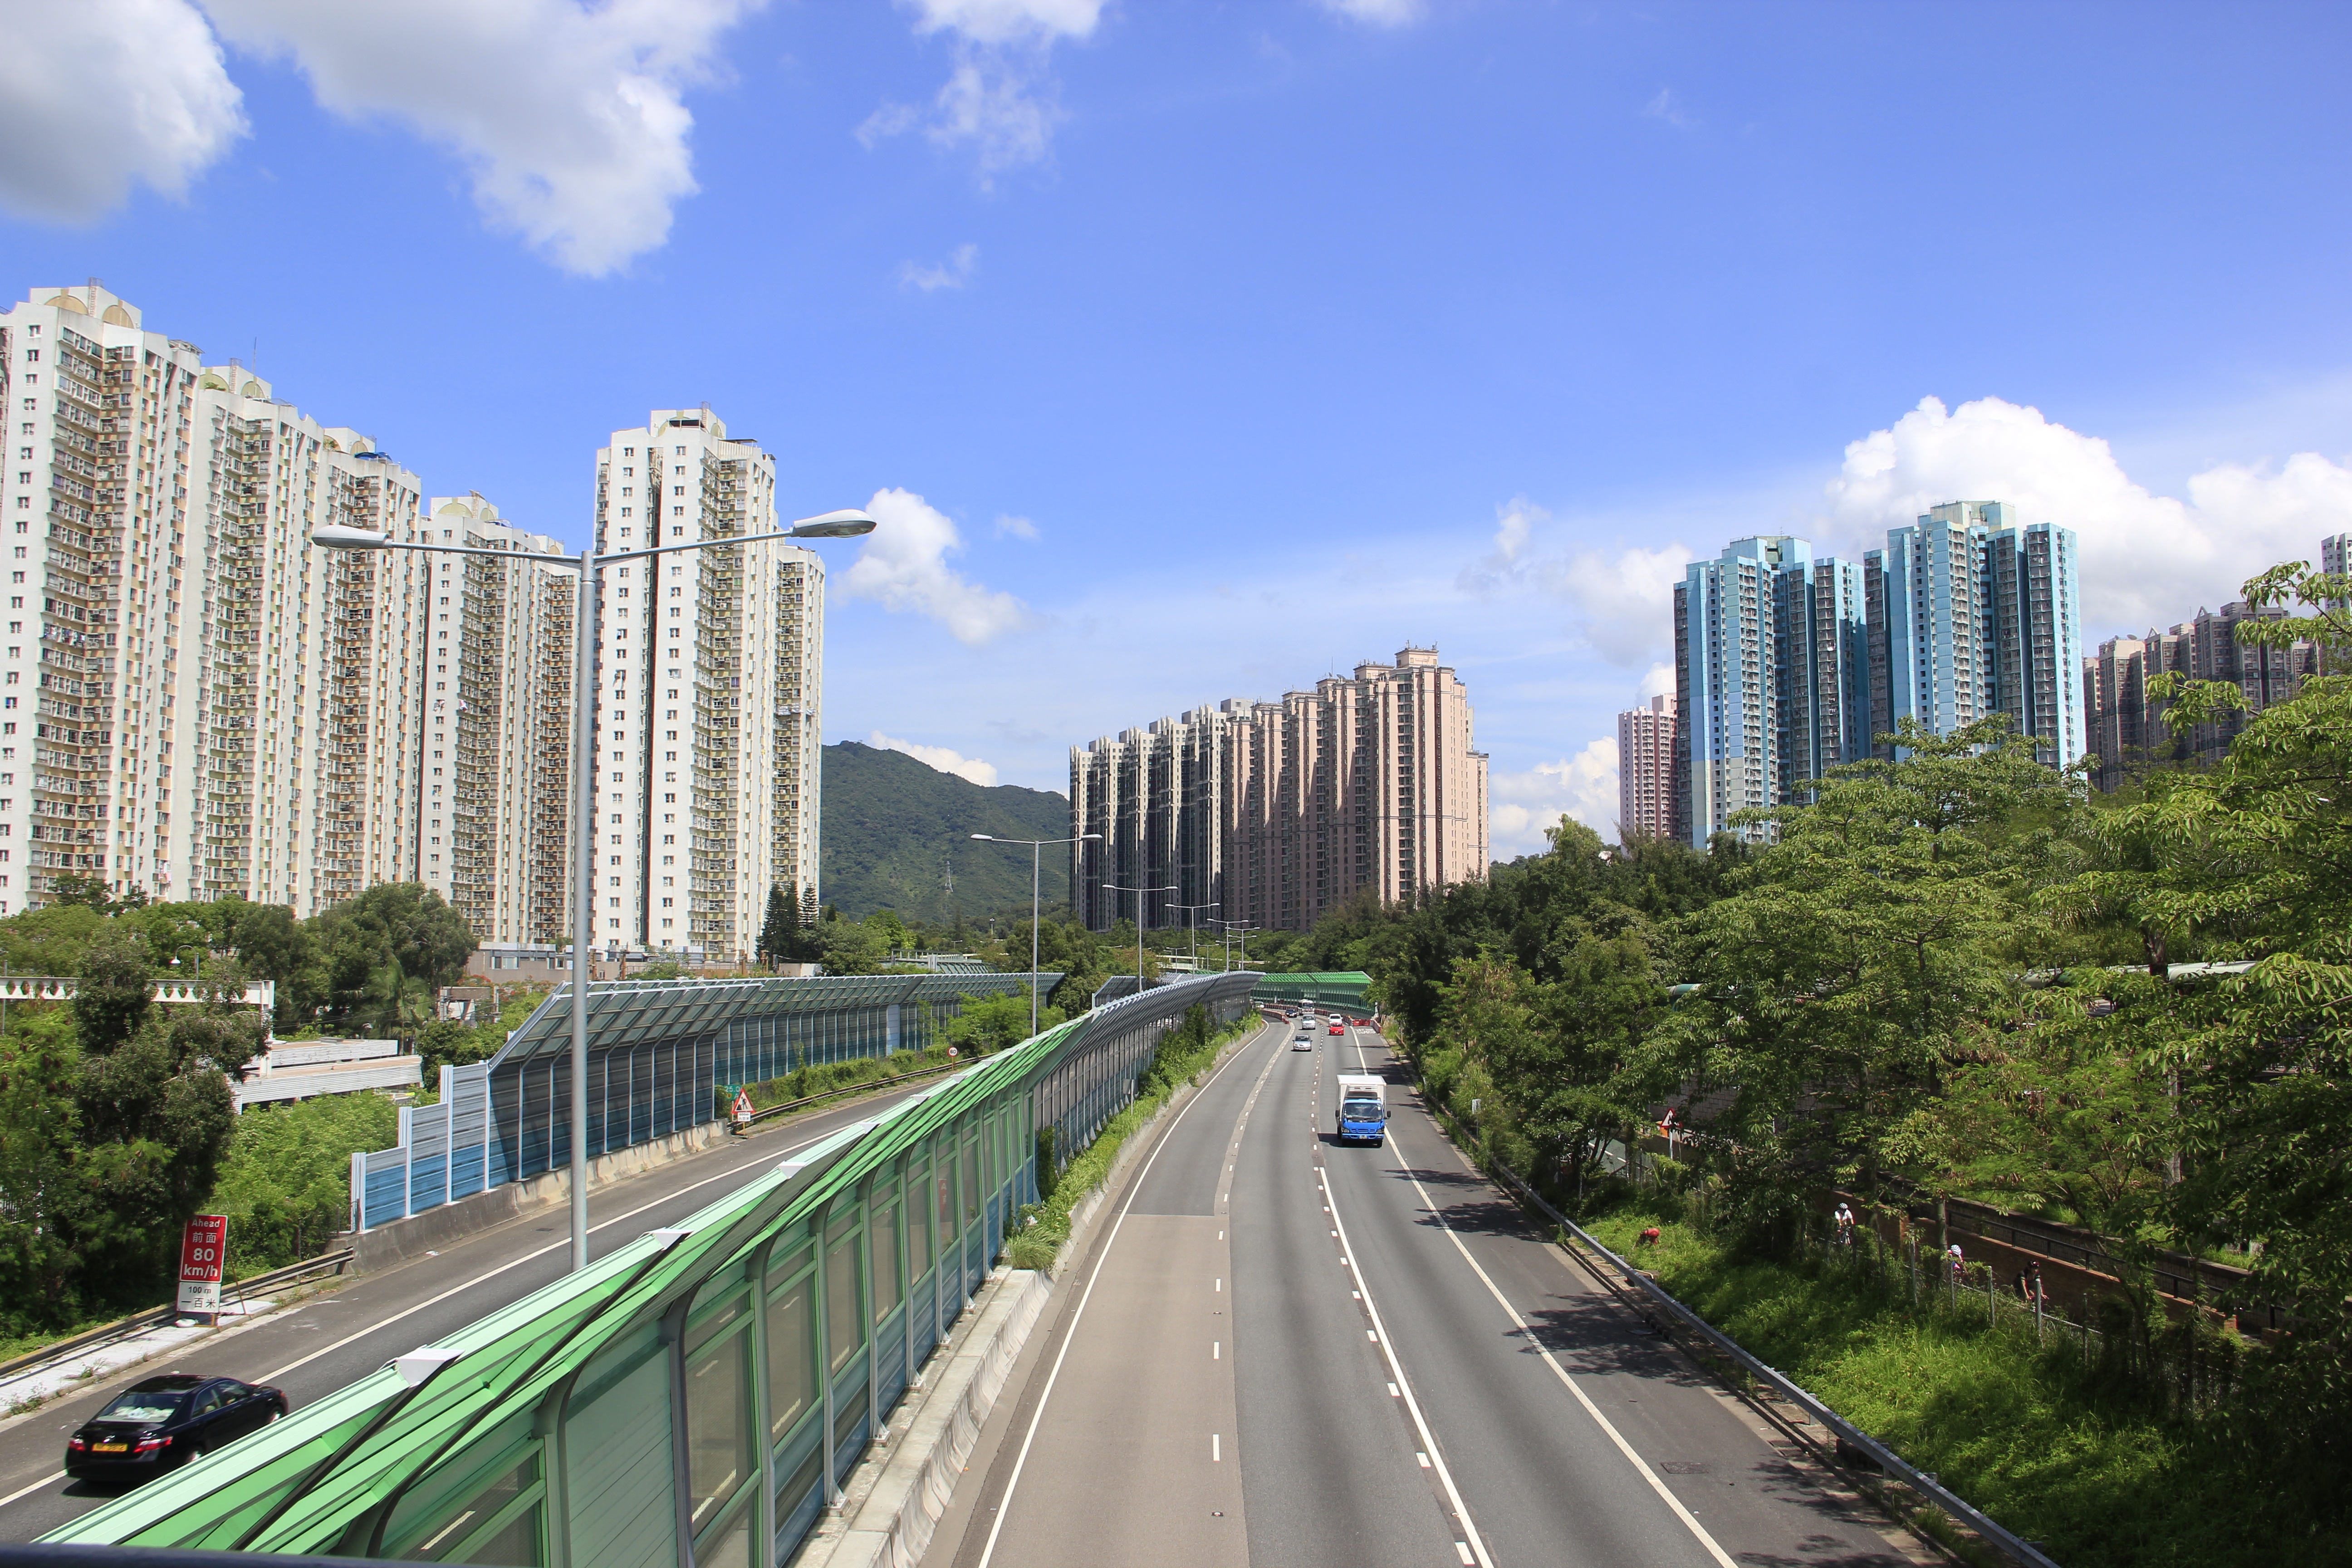
road, bridge, skyline, traffic, highway, building, city, skyscraper, overpass, cityscape, downtown, transport, landmark, waterway, tower block, public transport, condominium, neighbourhood, urban area, residential area, human settlement, metropolitan area, controlled access highway